Regulating Lines

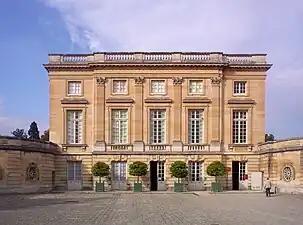
Front of the Petit Trianon

Le Corbusier argues from historical evidence that great architecture of the past has been guided by the use of what came to be known in English as Regulating Lines. These lines, starting at significant areas of the main volumes, could be used to rationalize the placement of features in buildings. Le Corbusier lists off several structures he claims used this, including a speculative ancient temple form, Notre-Dame de Paris, the Piazza del Campidoglio in Rome, the Petit Trianon, and lastly, his pre-war neoclassical work in Paris and some more contemporary modern buildings. In each case, he attempts to show how the lines augment the fine proportions and add a rational sense of coherence to the buildings. In this way, the order, the function, and the volume of the space are drawn into one architectural moment. Le Corbusier argues that this method aids in formalizing the intuitive sense of aesthetics and integrating human proportions as well.